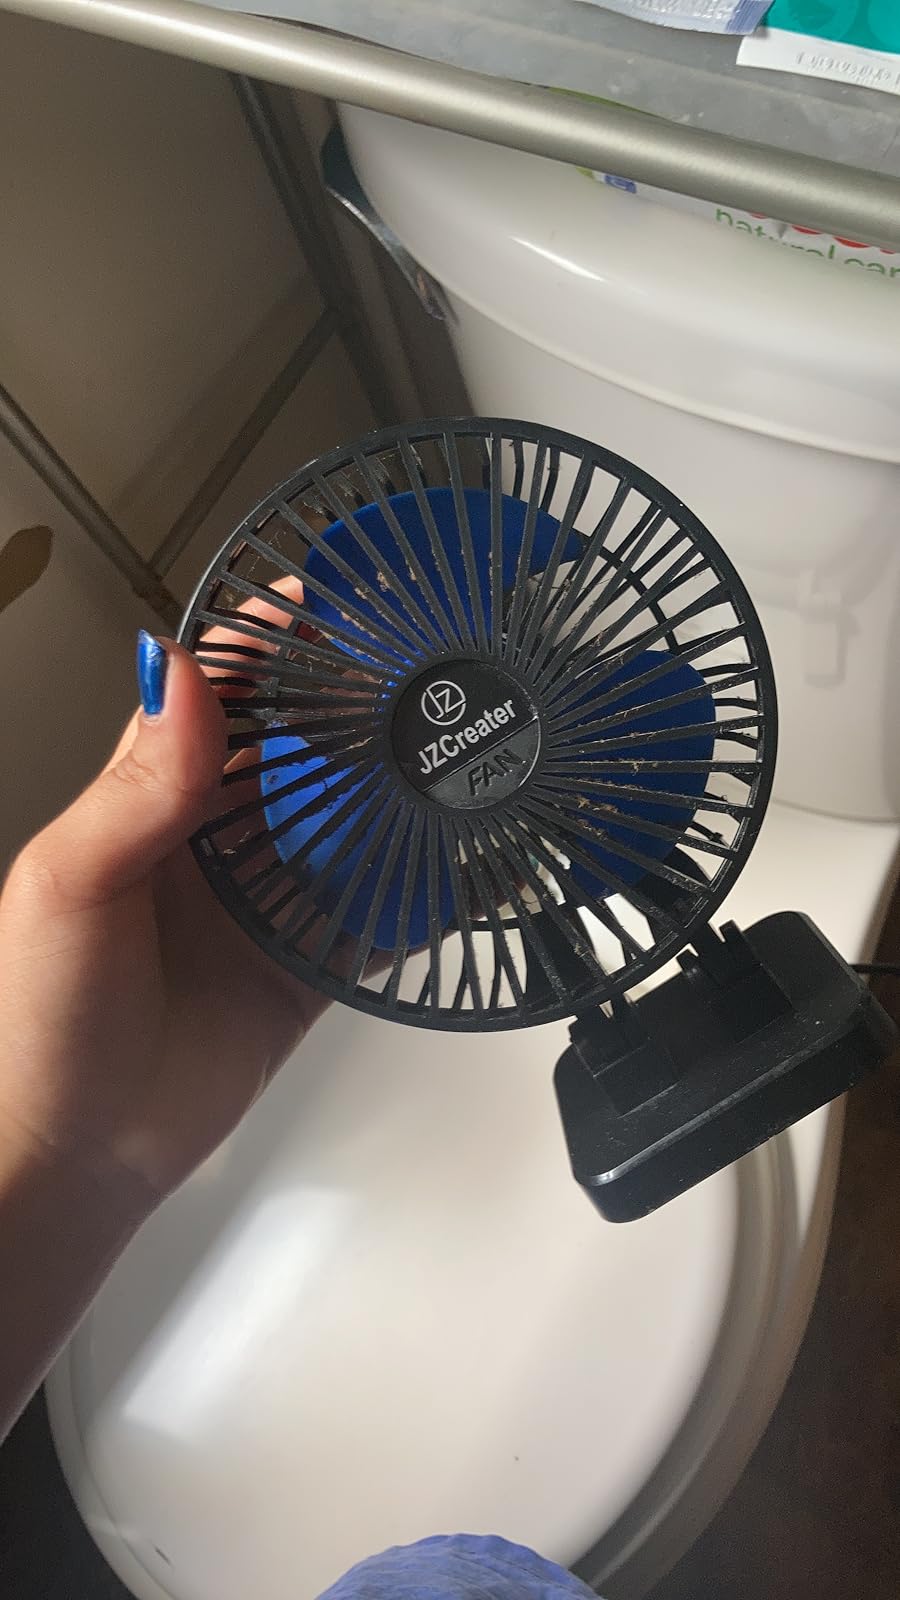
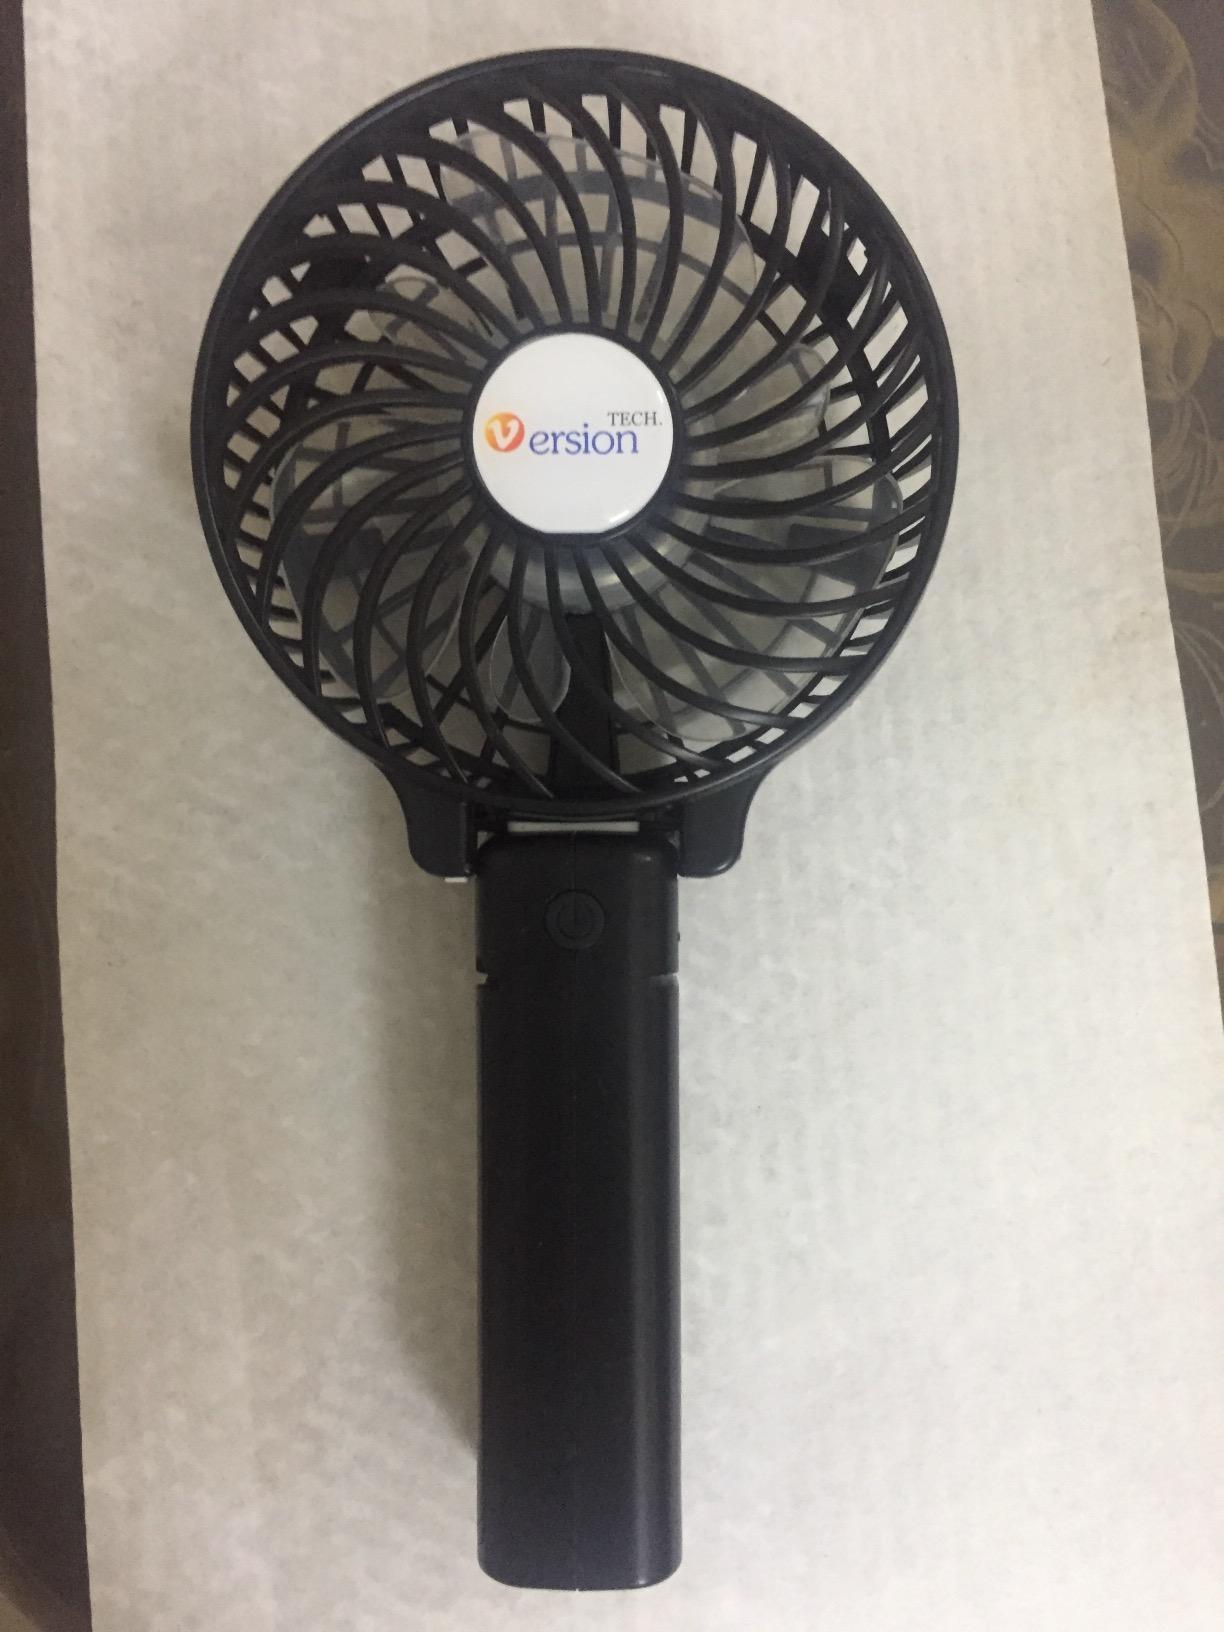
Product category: fan
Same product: no